Lowry Bill

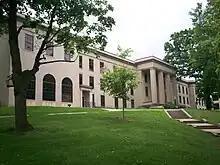
Lowry Hall at Kent State

Lowry Hall, one of the oldest buildings at Kent State University (built 1913), was named for John Hamilton Lowry.